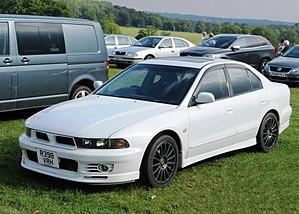
La Mitsubishi Galant VR-4 était une version haute performance de la Mitsubishi Galant disponible dans la 6ᵉ, 7ᵉ et 8ᵉ génération du modèle.